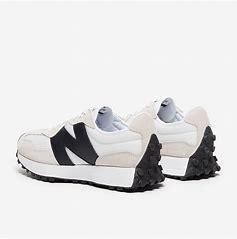
Brand: New
Model: Balance New Balance 327